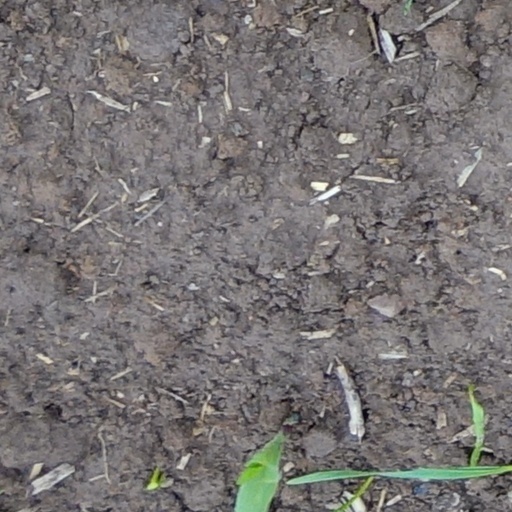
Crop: wheat